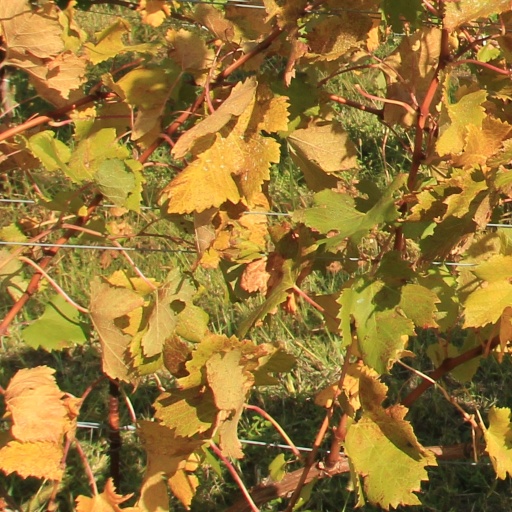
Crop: grape